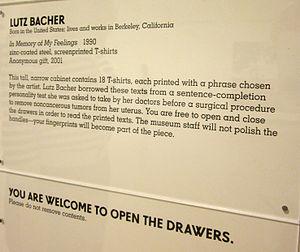
Lutz Bacher est une artiste américaine qui travaille sous pseudonyme.